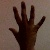
The image shows a hand gesture representing the number 5 in Indian Sign Language.